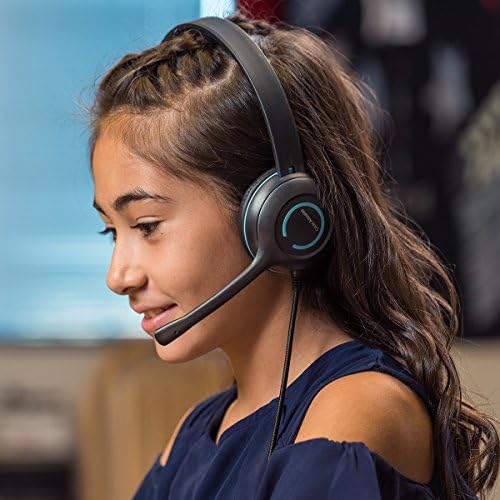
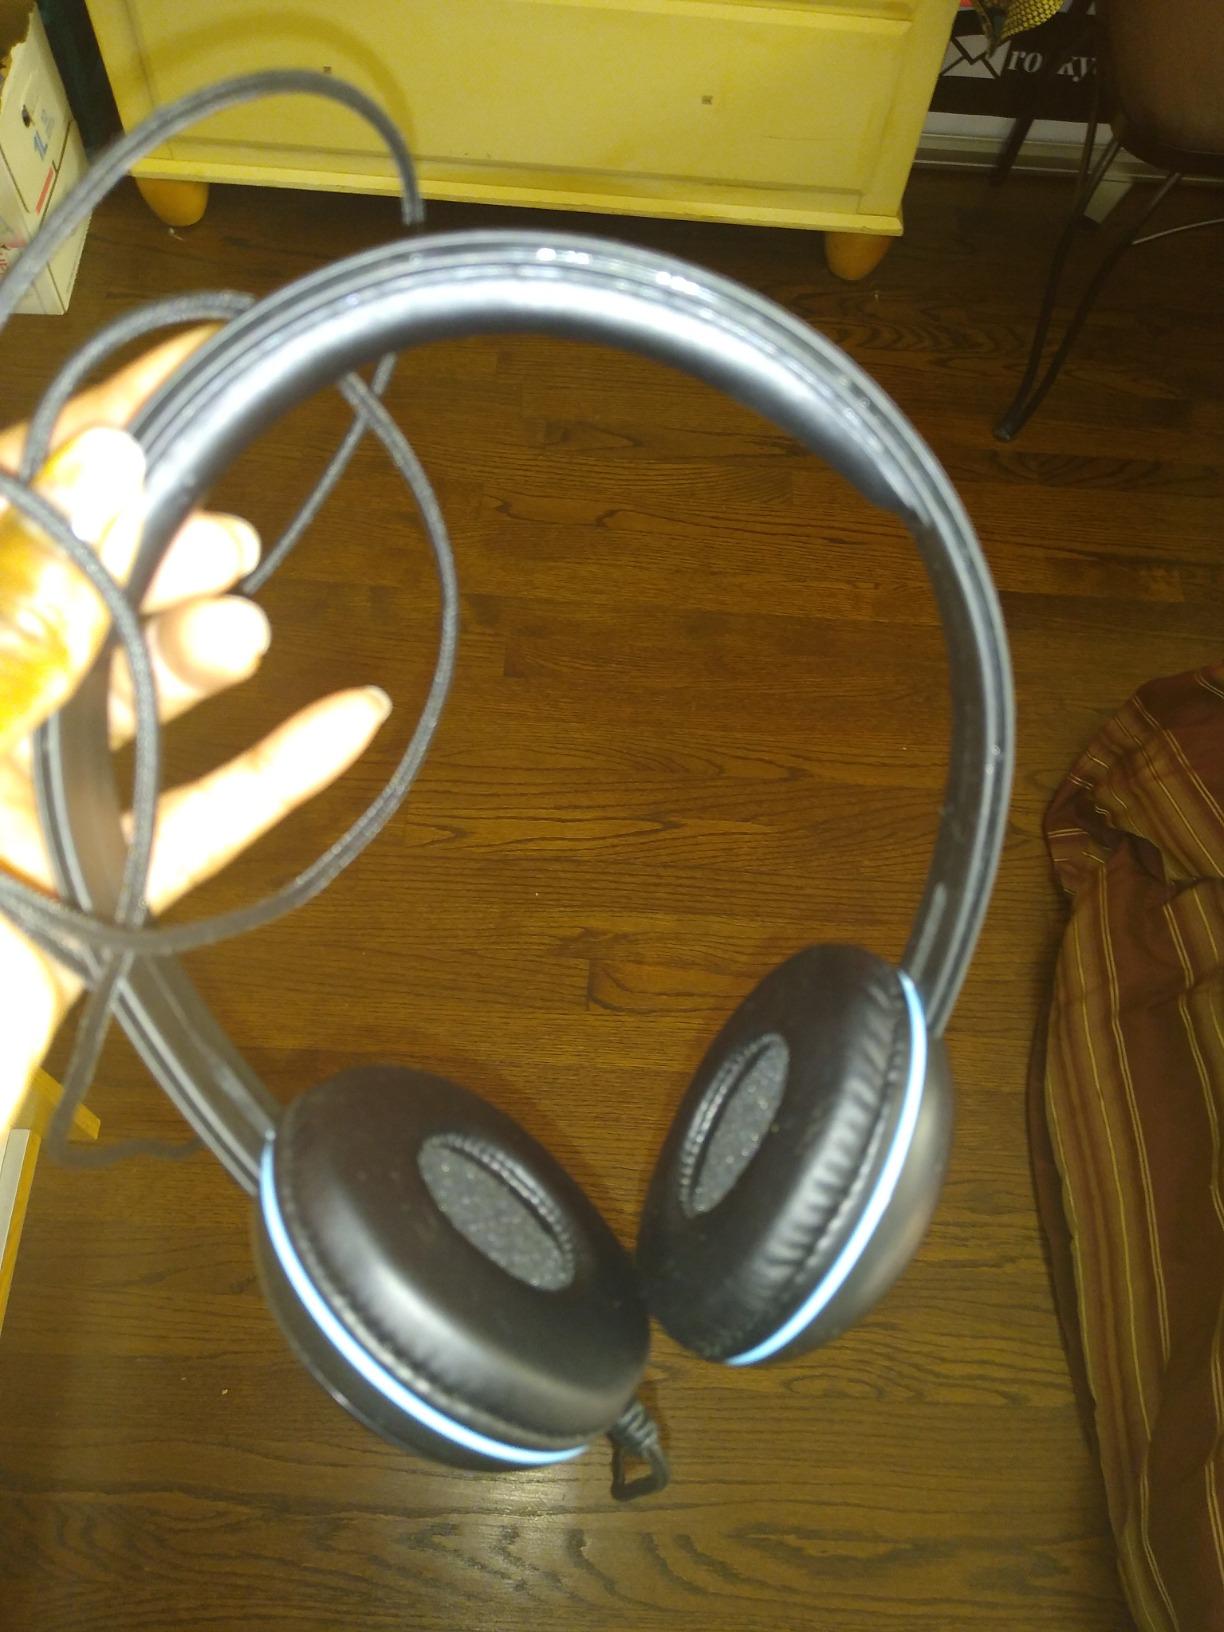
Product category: headphones
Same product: yes